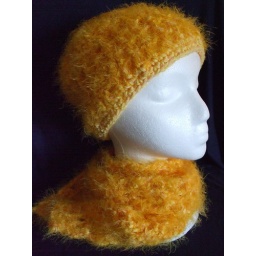
crochet hat and scraf set in a golden yellow color